Rajnis (crater)

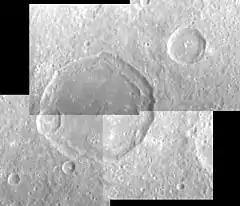
MESSENGER mosaic

Rajnis is a crater on Mercury. Its name was adopted by the International Astronomical Union (IAU) in 1976. The crater is named for the Latvian poet Jānis Pliekšāns, known by his pseudonym of Rainis.